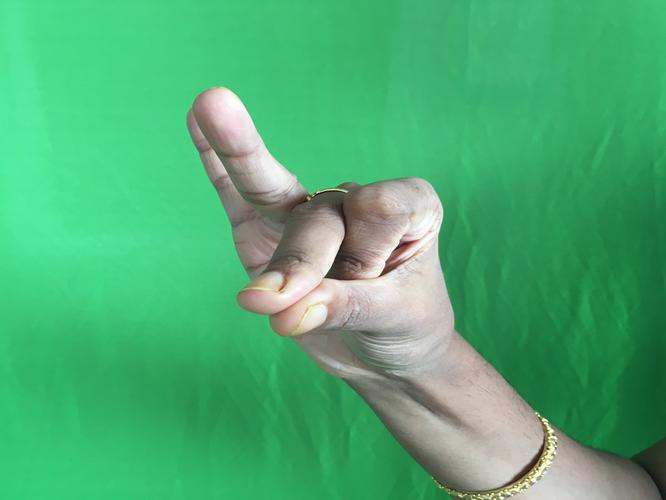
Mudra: Bramaram
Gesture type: single_hand